Tiberias

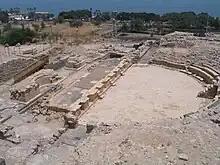
Remains of Roman theatre

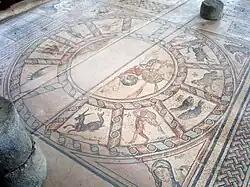
Hammat Tiberias synagogue floor

The Arab geographer al-Muqaddasi writing in 985, describes Tiberias as a hedonistic city afflicted by heat: "For two months they dance; for two months they gobble; for two months they swat; for two months they go about naked; for two months they play the reed flute; and for two months they wallow in the mud." As "the capital of Jordan Province, and a city in the Valley of Canaan. ... The town is narrow, hot in summer and unhealthy...There are here eight natural hot baths, where no fuel need be used, and numberless basins besides of boiling water. The mosque is large and fine, and stands in the market-place. Its floor is laid in pebbles, set on stone drums, placed close one to another." According to Muqaddasi, those who suffered from scab or ulcers, and other such diseases came to Tiberias to bathe in the hot springs for three days. "Afterwards they dip in another spring which is cold, whereupon ... they become cured."